Recto Avenue

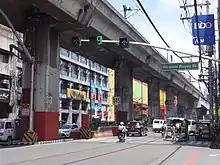
Recto Avenue corner Nicanor Reyes (Morayta) Street

Recto Avenue is infamous as a center of document forgery. Counterfeiters openly advertise their services, although the actual counterfeiting is done elsewhere. The forged documents they sell include IDs, receipts, driver's licenses, diplomas, employment references, theses, pilot's licenses, and seaman's certificates. Due to this, locals have sarcastically dubbed the area "Recto University". The mayors of Manila have ordered several police raids in the area; however, some police officers have reportedly accepted bribes from the counterfeiters.